History of Seoul

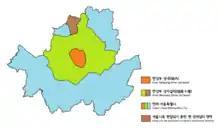
Map of "Hanseongbu" territory

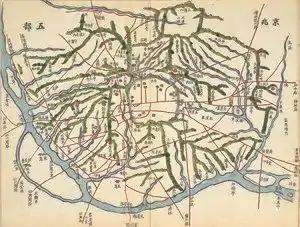
"Gyeongjo-obu-do", an old map of Seoul

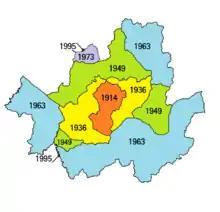
Map of boundary expansion of modern Seoul (from 1914 to 1995)

The region now corresponding to Seoul, South Korea, has been inhabited since the Paleolithic Age. It has been the capital of a number of kingdoms since it was established.